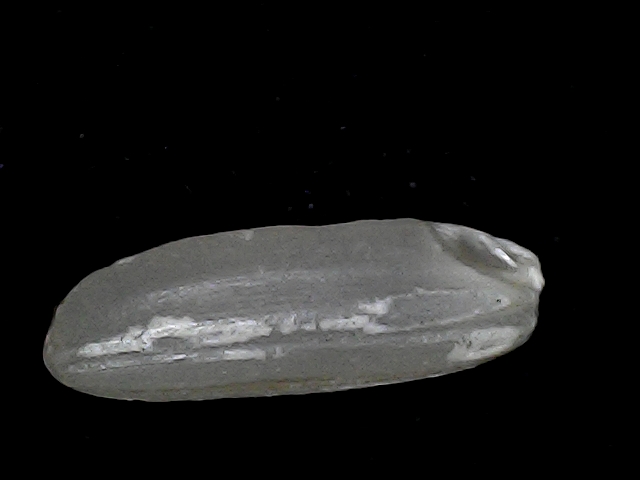
Rice variety: BD85